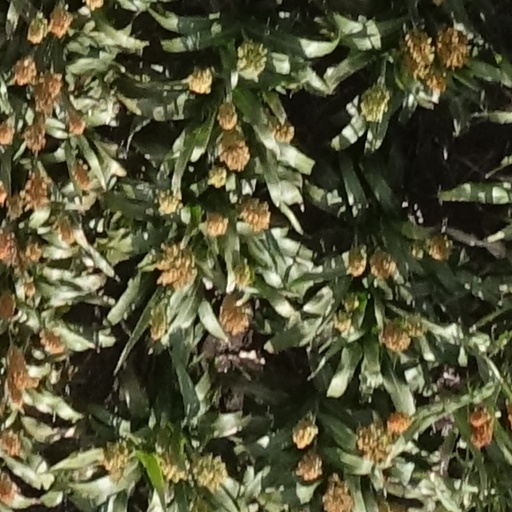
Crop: sorghum